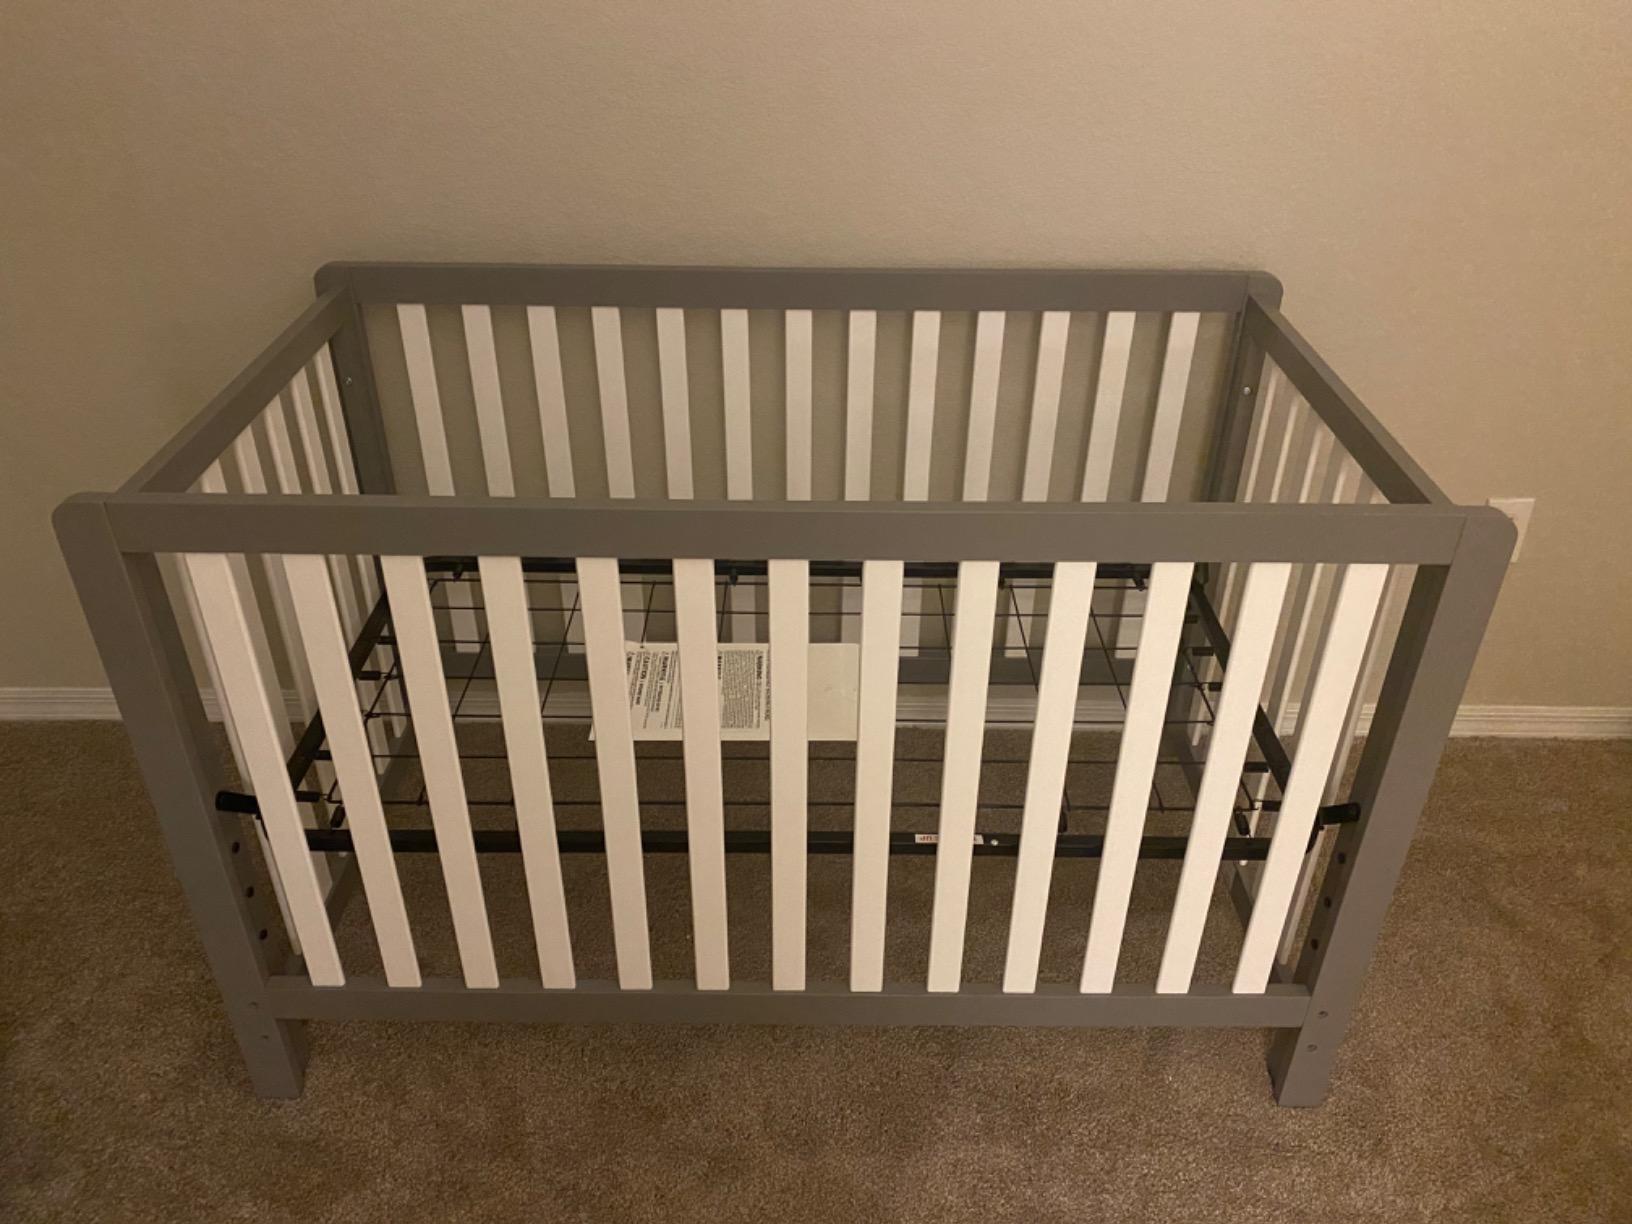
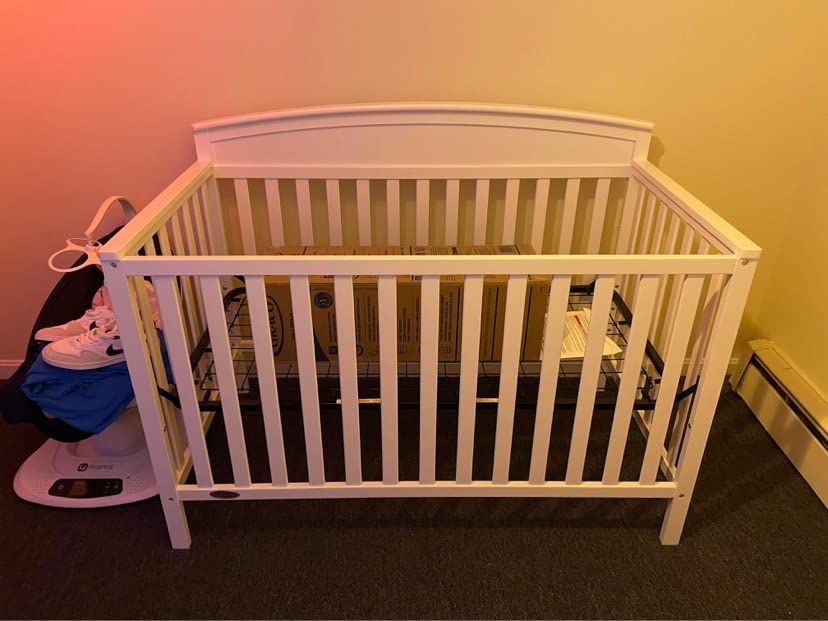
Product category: products_crib
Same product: no